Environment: real
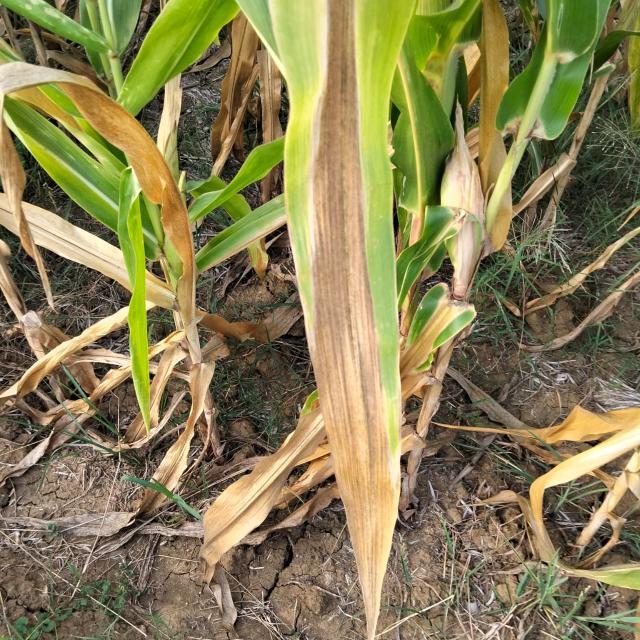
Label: nitrogen_deficiency